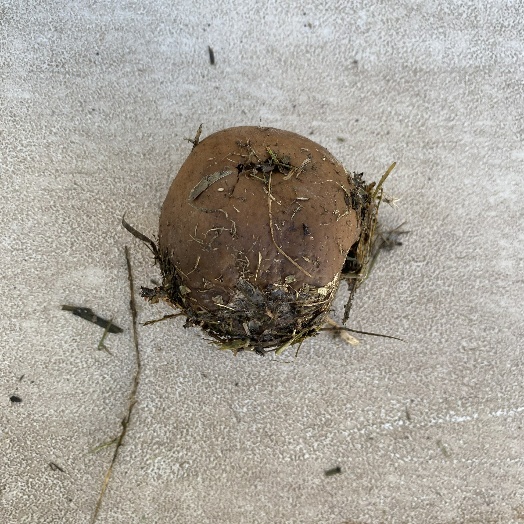
Label: Food Organics